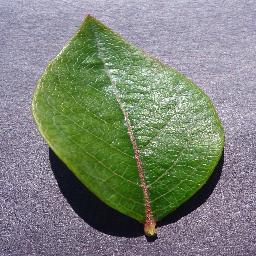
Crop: blueberry
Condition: healthy